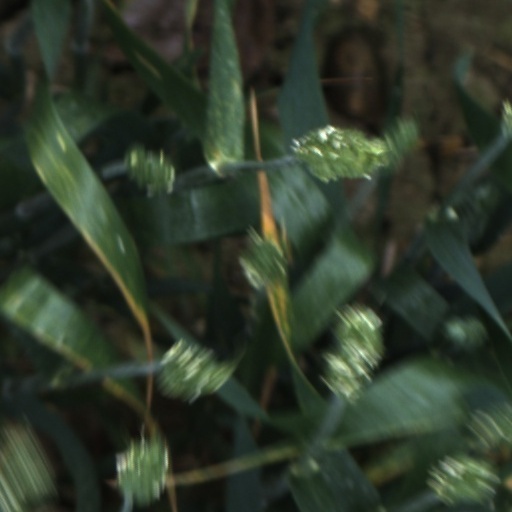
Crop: wheat